Criminal conversation

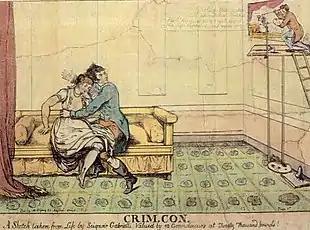
"Crim. Con", a cartoon of Sir John Piers and Lady Cloncurry witnessed in an embrace by the painter Gaspare Gabrielli. The caption claims that the sketch "has been valued by 12 Connoisseurs at Twenty Thousand pounds!", a satirical allusion to the sum awarded to Lord Cloncurry by the jury in the ensuing criminal conversation court case of 1807.

At common law, criminal conversation, often abbreviated as crim. con., is a tort arising from adultery. "Conversation" is an old euphemism for sexual intercourse that is obsolete except as part of this term.